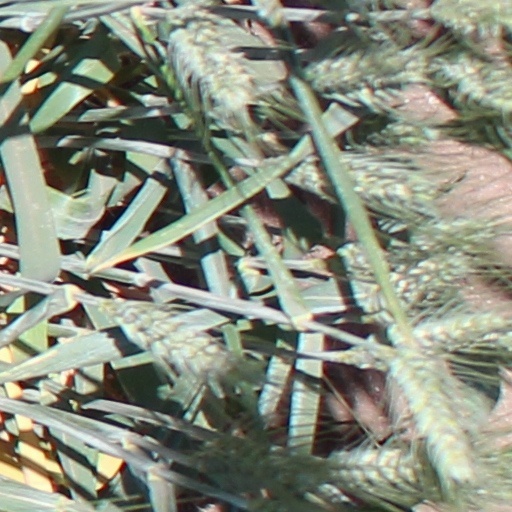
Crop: wheat